Katas Raj Temples

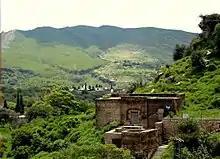
Katas Raj is located in Punjab's Salt Range at an altitude of 2,000 feet.

The Katas Raj Temple complex is part of municipal committee Choa Saidanshah. The Katas Raj Temple complex is located near Kallar Kahar, and is located at an altitude of 2,000 feet. It is approximately 100 kilometres away by road from another important Hindu pilgrimage destination - the Tilla Jogian complex. Katas Raj is located near the interchange for the town of Kallar Kahar off the M2 Motorway which links Islamabad to Lahore. The complex is located alongside the road that connects Kallar Kahar to Choa Saidan Shah near the village of Dulmial.